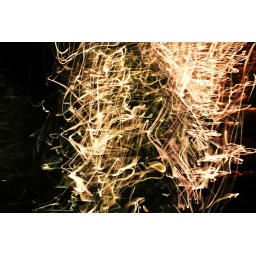
Playing with long exposures and the bar lights reflecting in the water